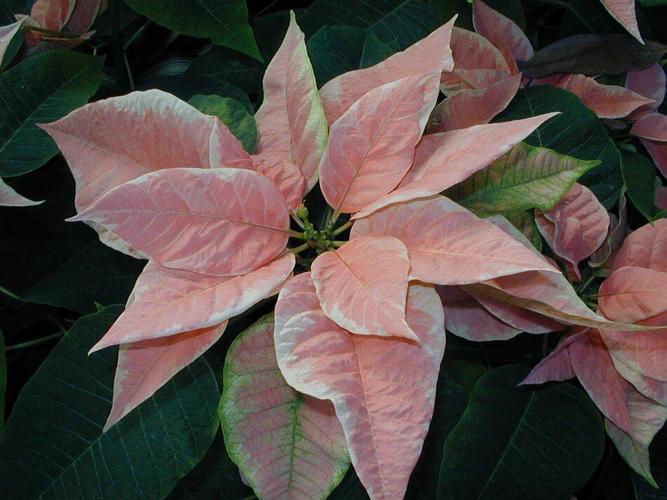
Label: poinsettia